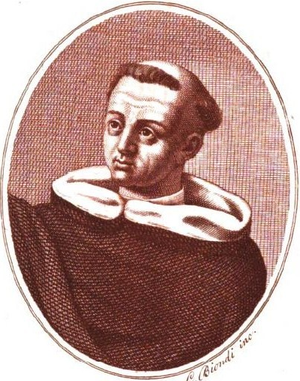
Pierre Geremia est un dominicain sicilien reconnu bienheureux par l'Église catholique.